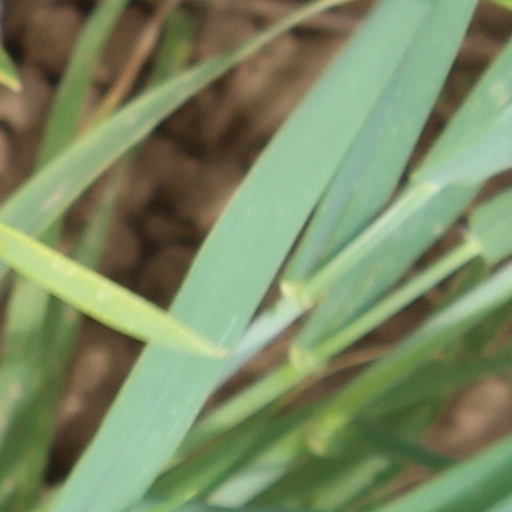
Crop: wheat